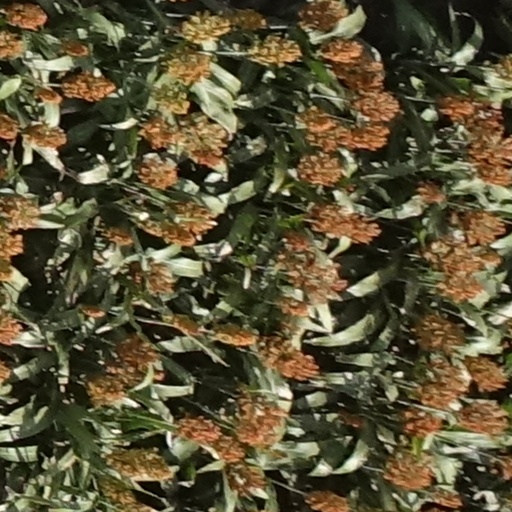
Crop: sorghum